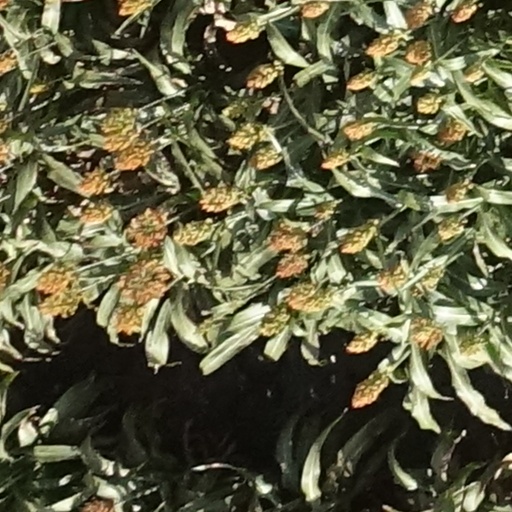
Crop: sorghum